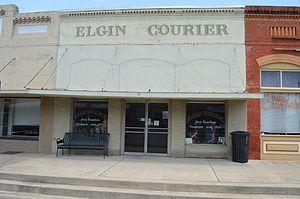
Elgin est une ville située en limite des comtés de Bastrop et de Travis, au Texas, aux États-Unis.